Italy men's national basketball team

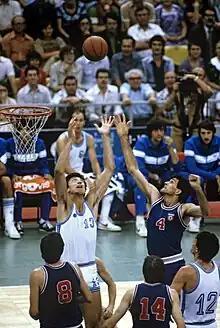
Italy versus Yugoslavia (1980).

In 1979 Sandro Gamba replaced Primo, leading Italy to its biggest triumphs till then: a silver at the 1980 Summer Olympics in Moscow, a gold at EuroBasket 1983 in Nantes, and a bronze at the EuroBasket 1985 in Stuttgart.